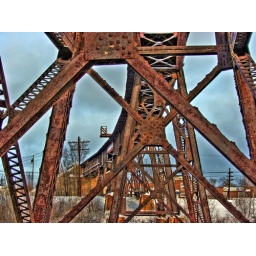
The steel beams from the train bridge in Sudbury. HDR